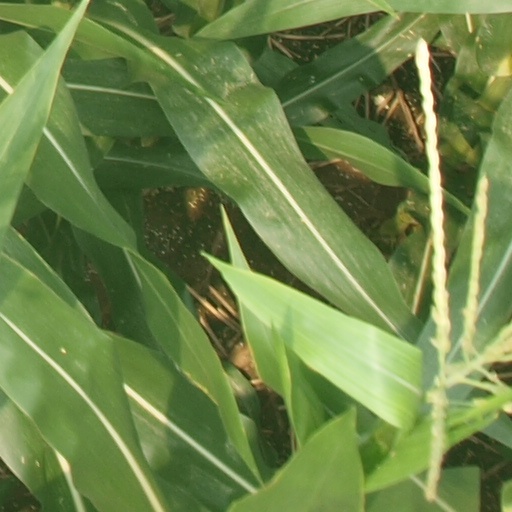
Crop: maize; corn